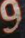
Number: 9